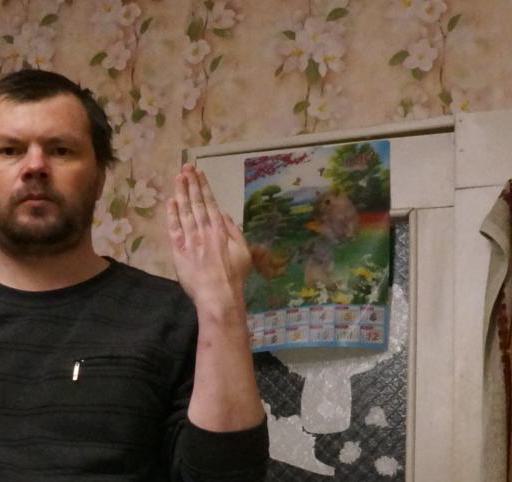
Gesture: stop_inverted